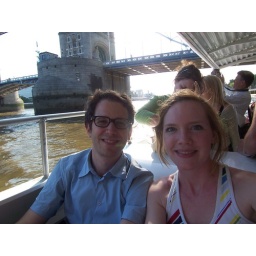
on the boat under the bridge